John Hare (actor)

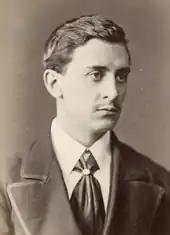

Hare was born and raised in London, the son of Jane Postumous "née" Armstrong (1801–1858) and Thomas Fairs (1796–1848), a London architect. As a teenager he used to play truant to go to West End theatres to see the stars of the day, such as Charles Kean, Frederick Robson, Charles Mathews and J. B. Buckstone. After his parents died Hare was sent by his uncle, his legal guardian, to Giggleswick School, and he was studying for the civil service examination when he was invited to take part in some amateur theatricals. Propelled at the last minute from a small role to the leading part he found his passion for the theatre rekindled. After playing in two further amateur productions – as Beauseant in a burlesque on "The Lady of Lyons", and Box in "Box and Cox" – he determined to go on the stage. His tutor at Giggleswick recognised that Hare was not cut out for the civil service, and at his urging Hare's uncle agreed to let the young man pursue a stage career.